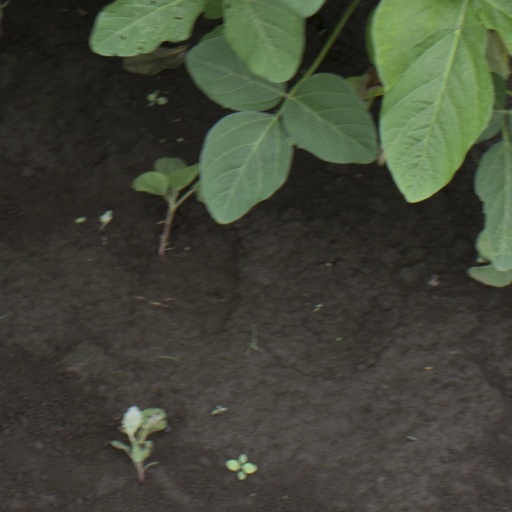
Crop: soybean